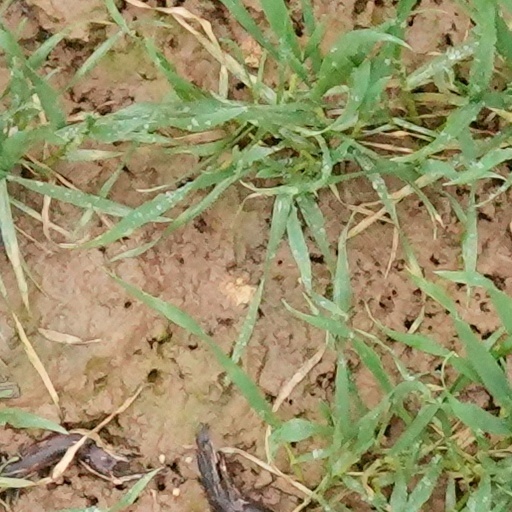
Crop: wheat